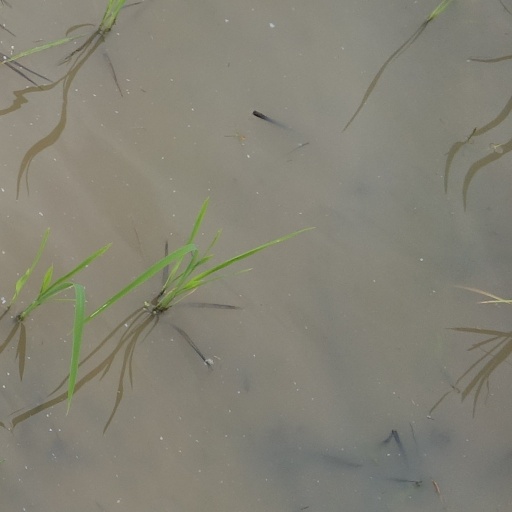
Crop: rice